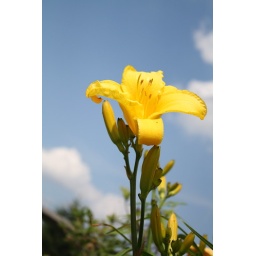
A bright yellow flower contrasting against the afternoon sky.